HT1080

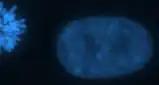

HT1080 is a fibrosarcoma cell line which has been used extensively in biomedical research. The cell line was created from tissue taken in a biopsy of a fibrosarcoma present in a 35-year-old human male. The patient who supplied the sample had not undergone radio or chemotherapy, making it less likely that unwanted mutations were introduced into the cell line.